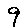
Label: 9